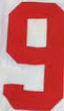
Number: 9